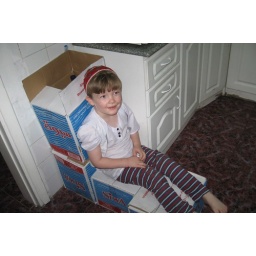
An innovative Isaac makes a chair of water-bottle boxes in the kitchen.